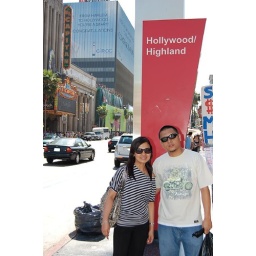
walking around hollywood blvd - bus stop and trian stop in hollywood